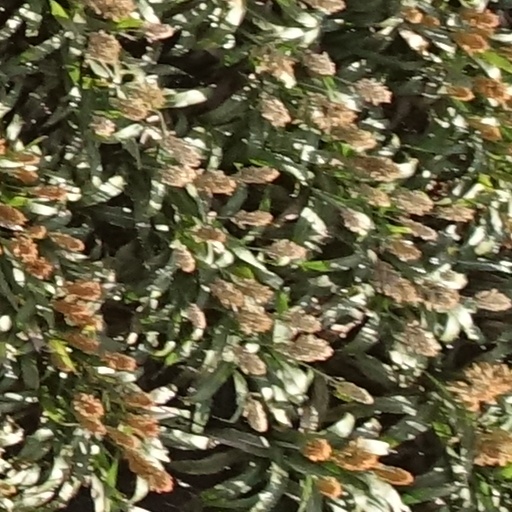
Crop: sorghum